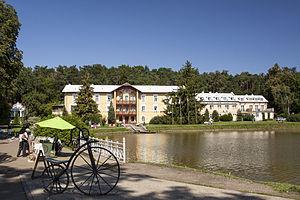
Nałęczów est une ville dans la voïvodie de Lublin, dans le powiat de Puławy, située dans le sud-est de la Pologne.